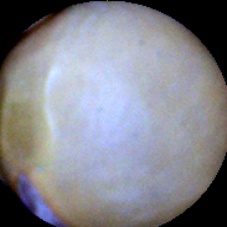
Label: Intact